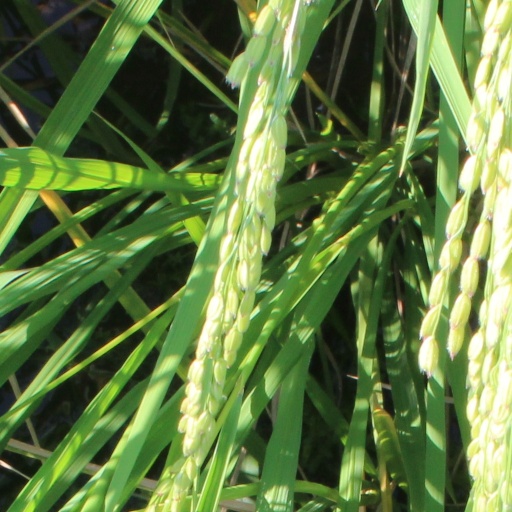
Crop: rice